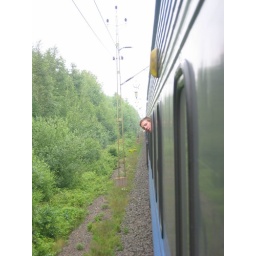
our train stopped in the middle of the forest for ~9 hours